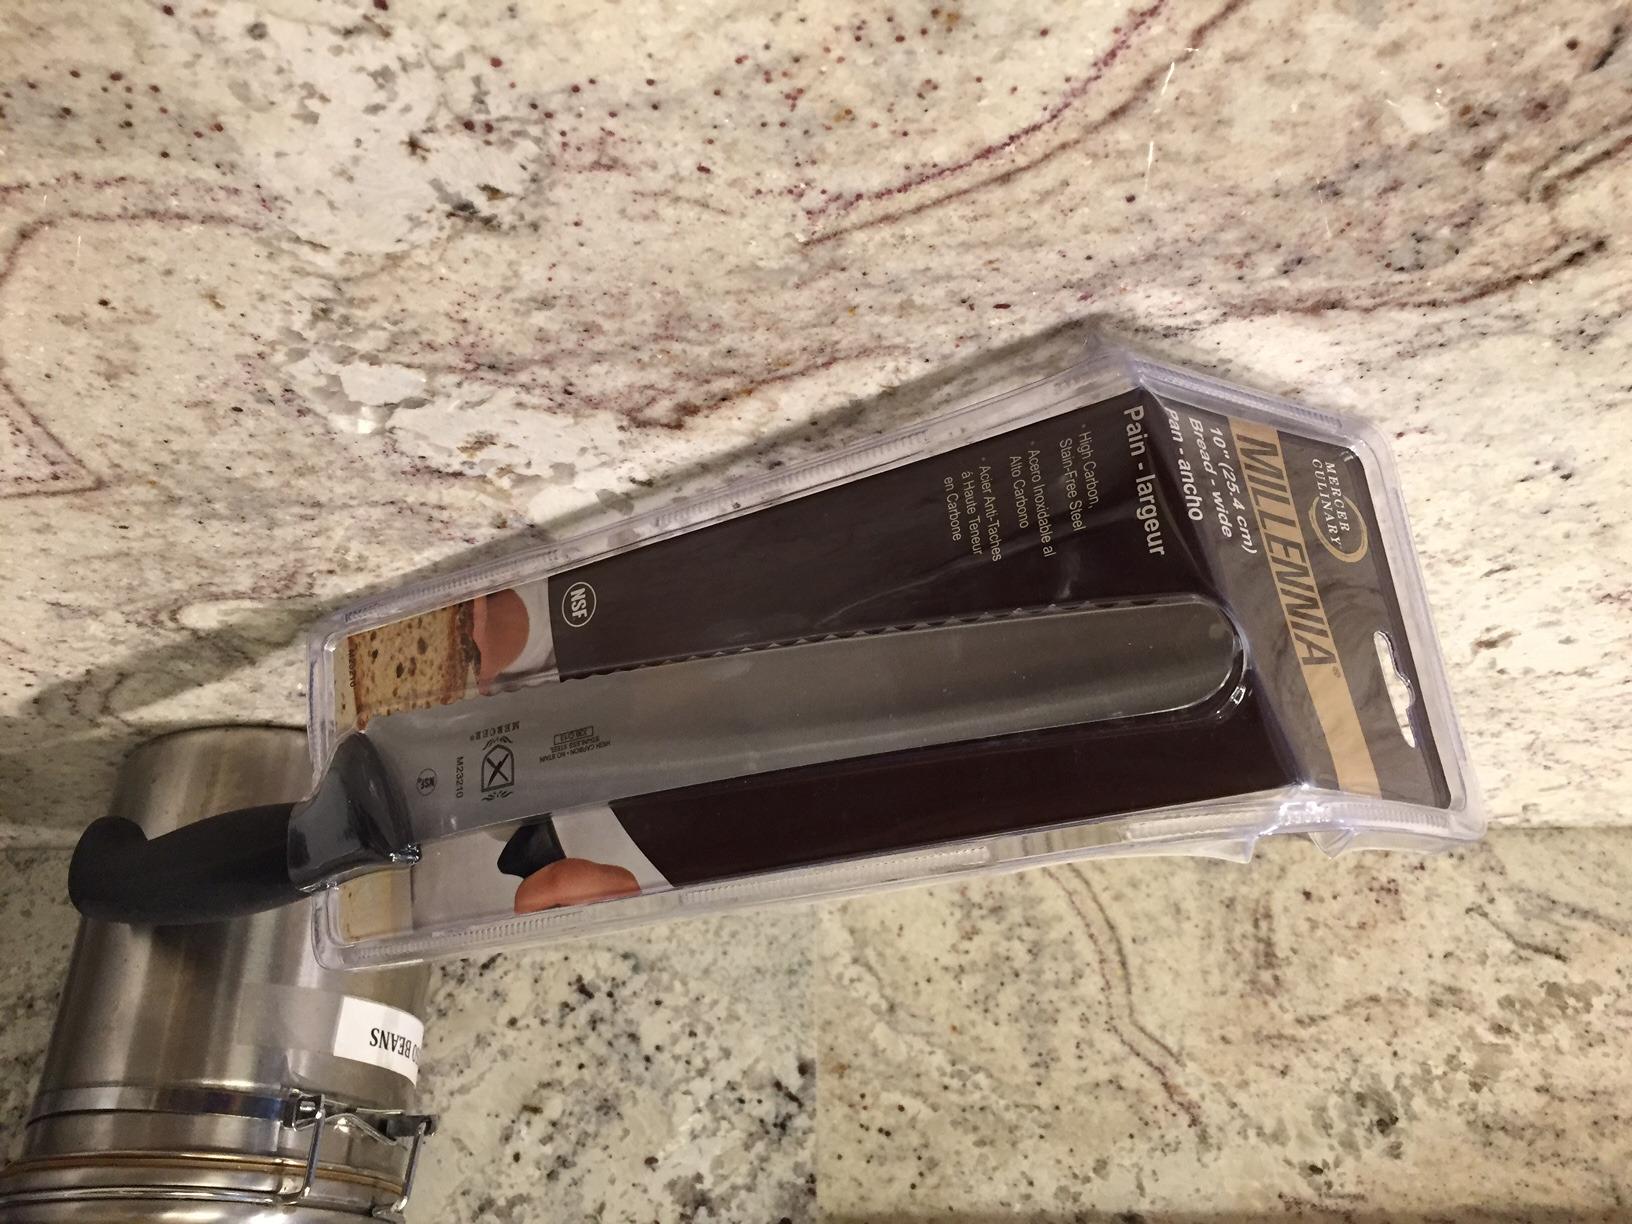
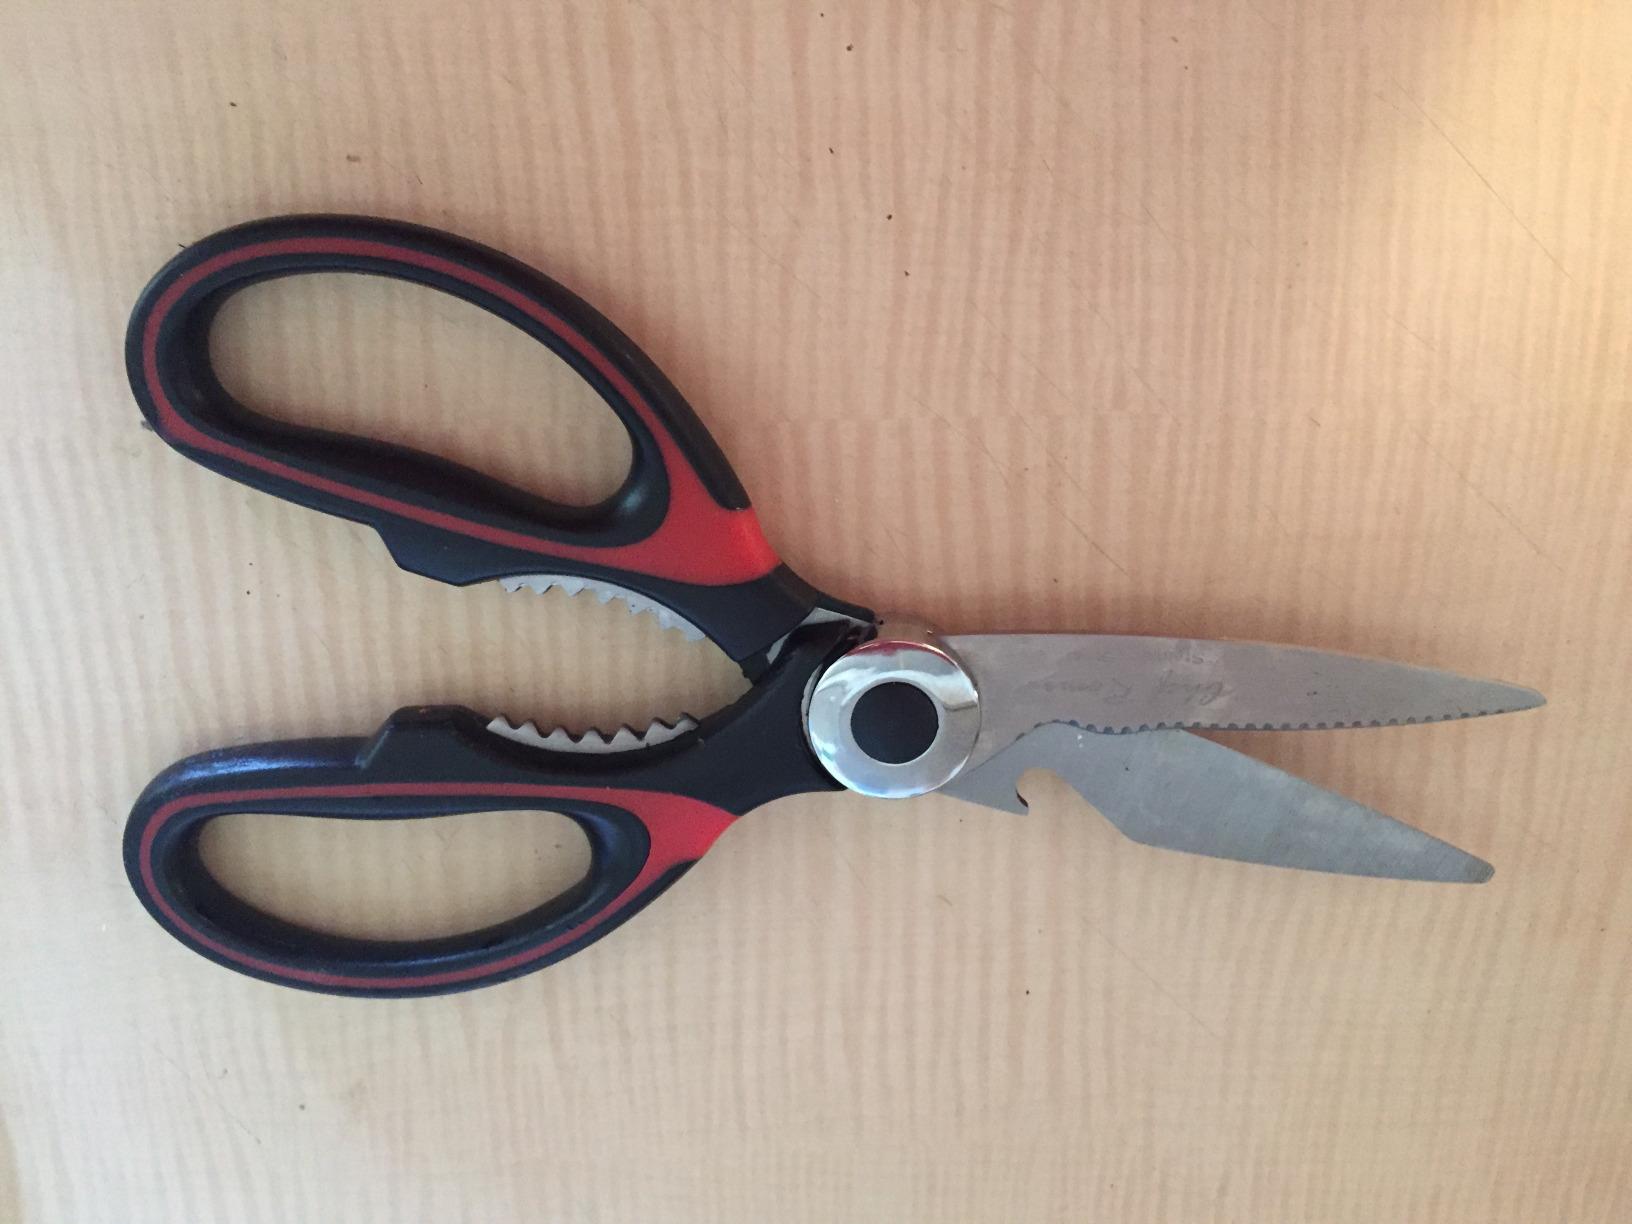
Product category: items_knife
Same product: no